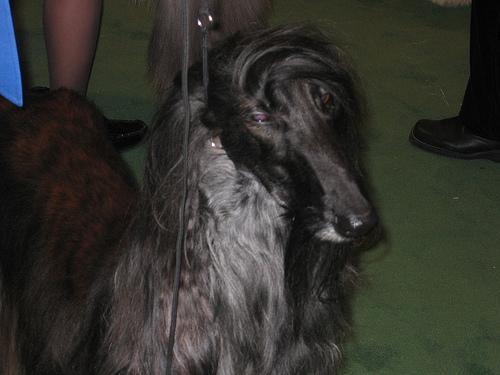
Afghan_hound